Franco126

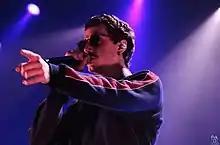
Franco126 in February 2018

Federico Bertollini (born 4 July 1992), better known as Franco126, is an Italian singer, songwriter and rapper.